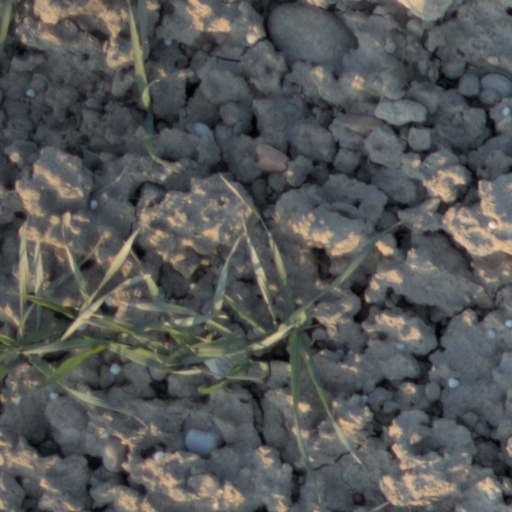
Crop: wheat